Walter C. Booth

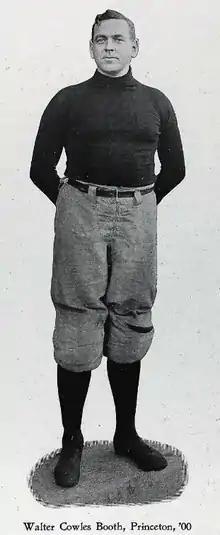

Walter Cowles "Bummy" Booth (December 7, 1874 – April 5, 1944) was an American football coach. He served as the head football coach at the University of Nebraska–Lincoln from 1900 to 1905, compiling a record of 46–8–1. Booth led Nebraska to a perfect, shutout season in 1902. His teams achieved the longest winning streak in Nebraska football history with 27 victories including exhibition games, and the second longest with 24 victories excluding exhibition games. That streak remained unbroken until the 1995 Nebraska Cornhuskers extended their winning streak to 26 games.